Leonard W. Stanley House

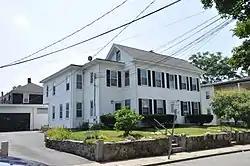

The Leonard W. Stanley House is a historic house in Waltham, Massachusetts. The -story wood-frame house was built in 1855-56 by Leonard Stanley, a policeman. It is one of the oldest houses on the South Side of Waltham, which the city purchased from Newton in 1849, and is an unusual local example of transitional Federal/Italianate styling. Its basic massing is somewhat typically Federalist, with a five bay facade and side gable roof. However, it has deep eaves and segmented-arch attic windows, typical Italianate features. The main block was extended with ells in the 1870s and 1880s.